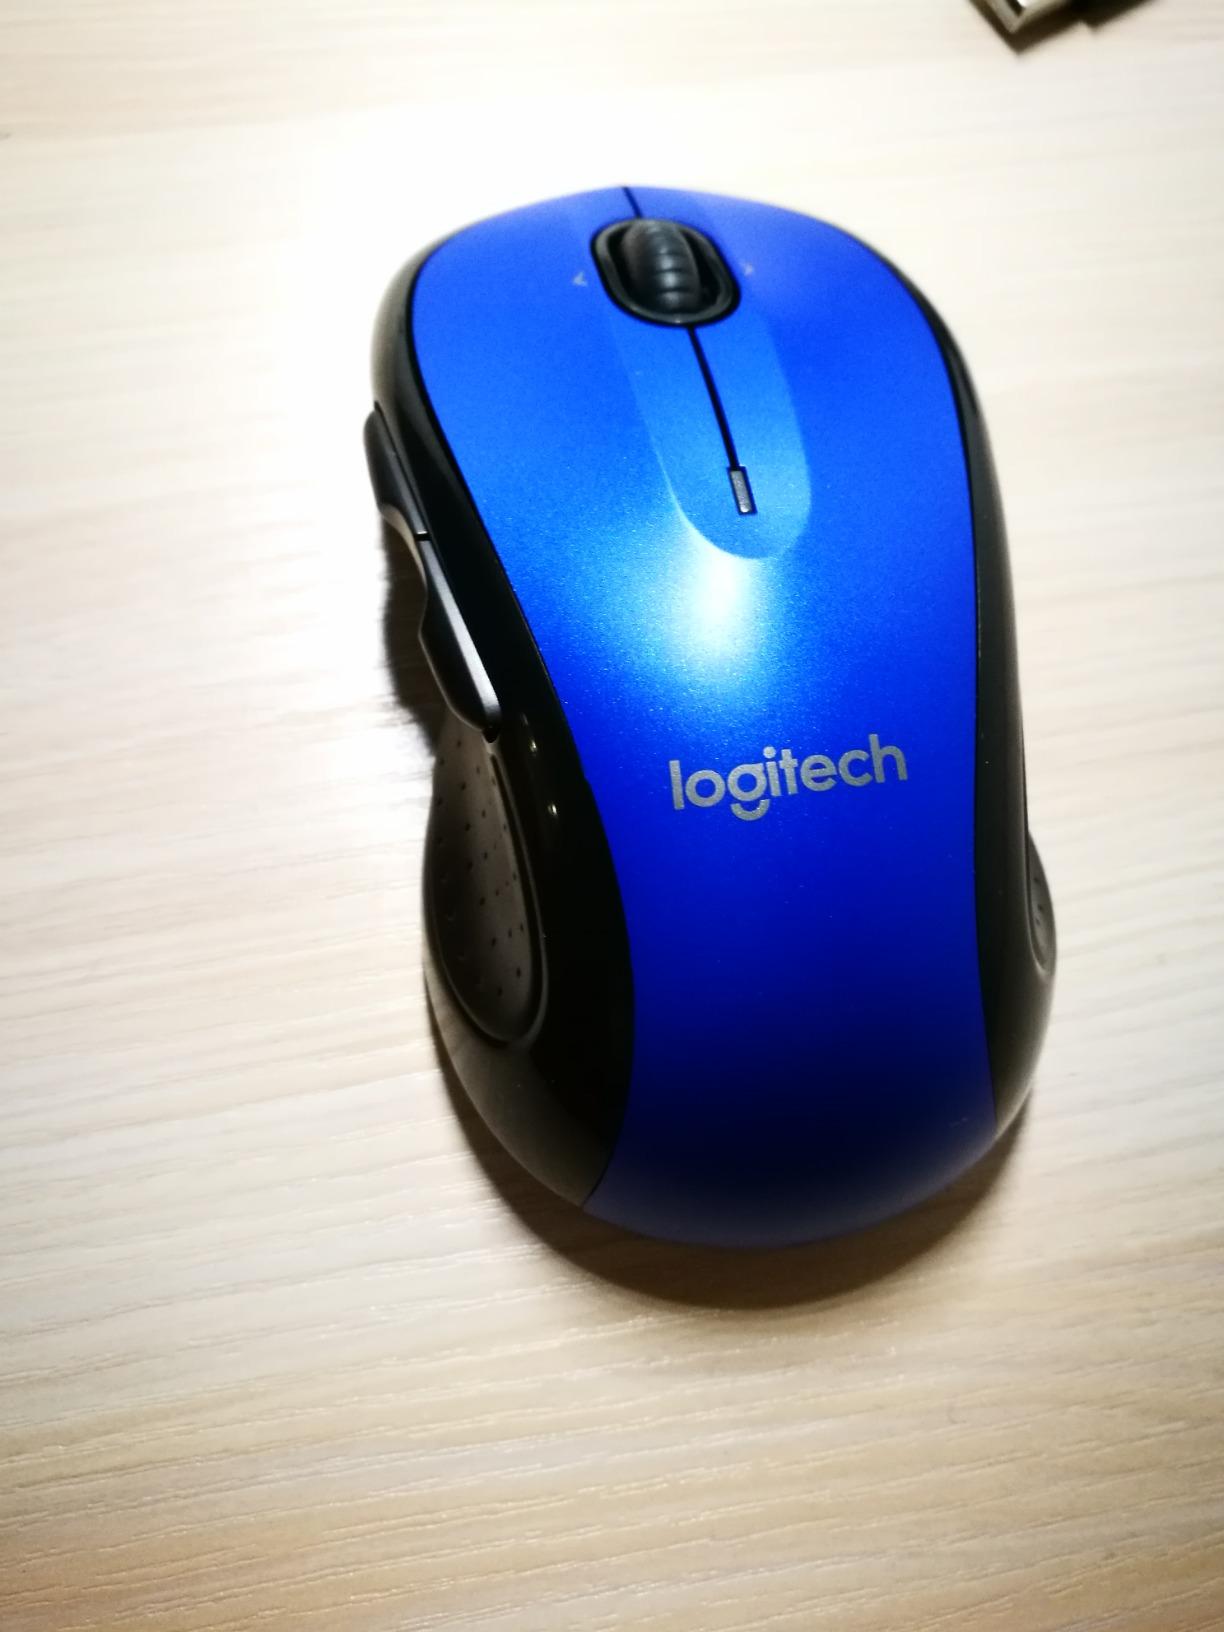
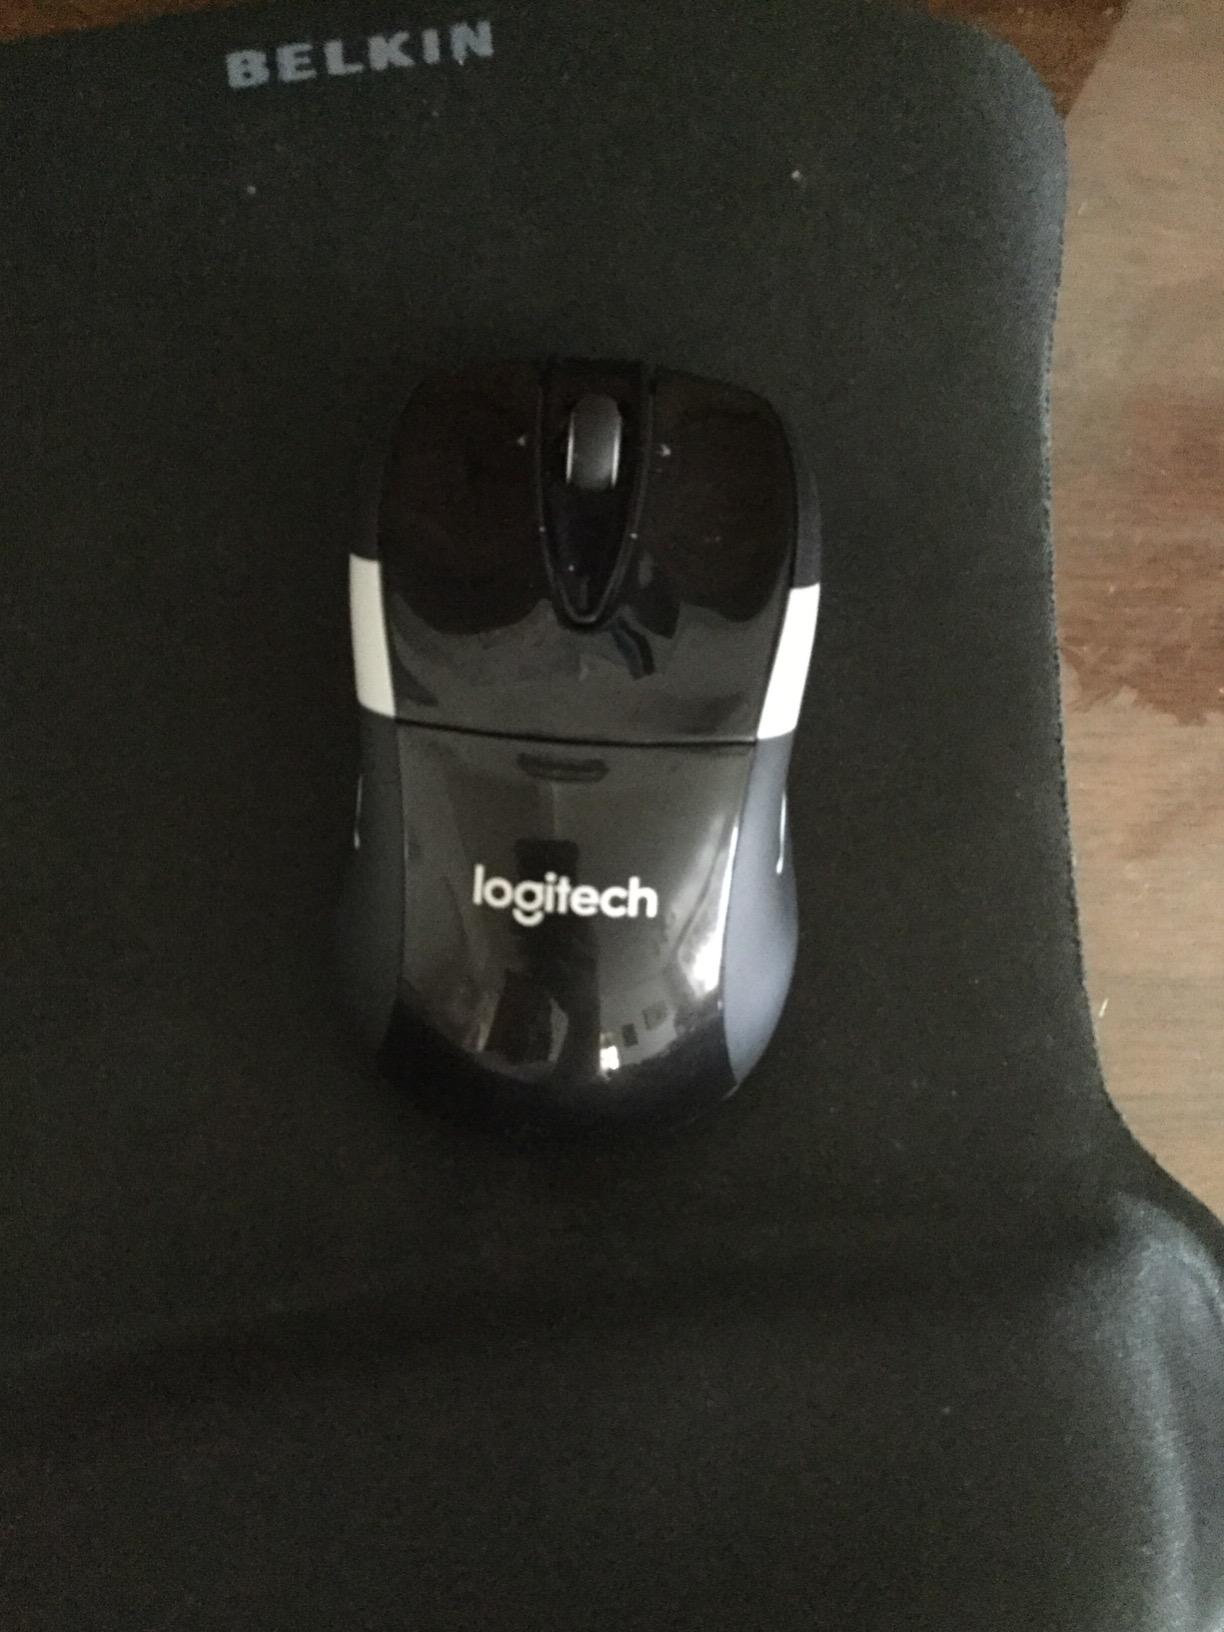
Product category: mouse
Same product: no